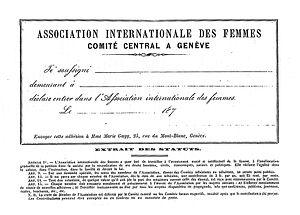
Marie Goegg-Pouchoulin est une militante féministe et abolitionniste, reconnue pour son engagement en faveur du pacifisme et du droit de vote des femmes en Suisse. Elle est née à Genève le 24 mai 1826 et morte dans la même ville le 24 mars 1899. Son combat pour les droits des femmes l'a conduite notamment à lancer une pétition pour l'accès des femmes à l'éducation universitaire et à fonder l'Association internationale des femmes. Elle est également à l'origine du Journal des femmes, premier journal féministe suisse.
L'Association internationale des femmes est une organisation féministe et pacifiste basée à Genève, fondée par Marie Goegg Pouchoulin, active entre 1868 et 1872. Elle œuvre pour l'égalité entre hommes et femmes. Elle est considérée radicale pour beaucoup de féministes à l'époque.